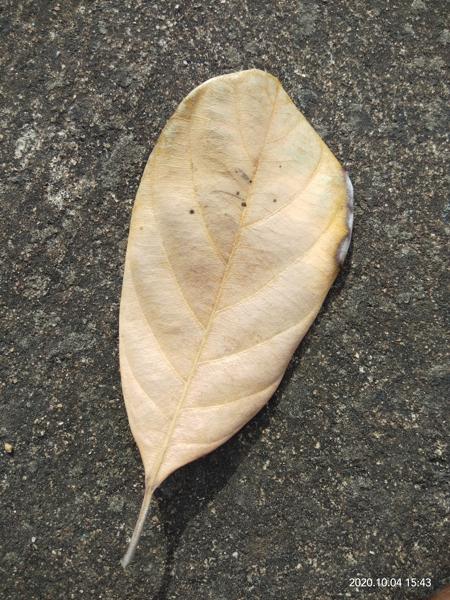
Plant: Jackfruit